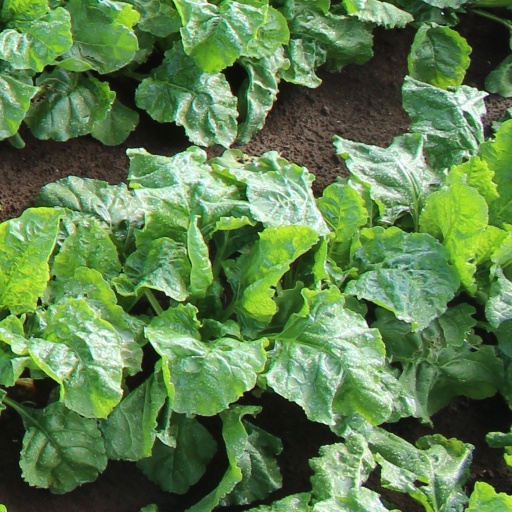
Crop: sugar beet